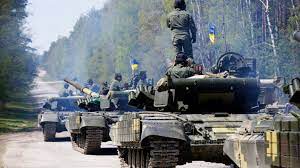
Label: Tank